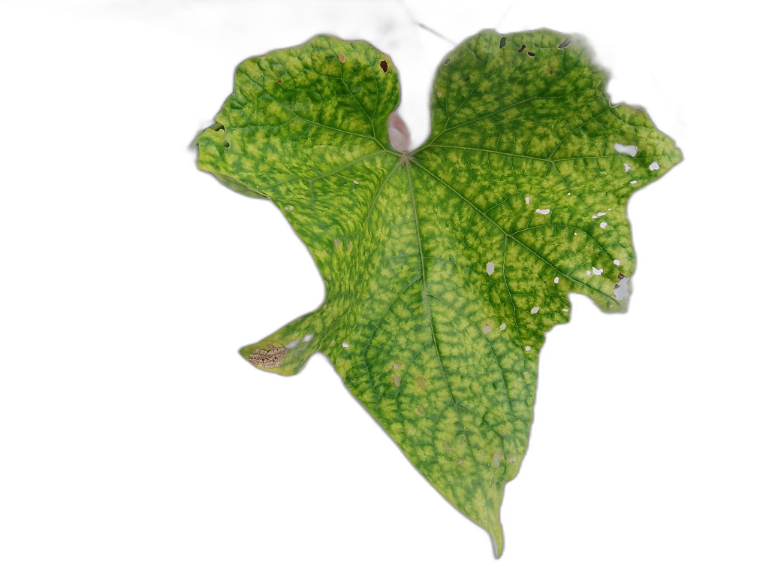
Crop: Zucchini
Label: Iron_Chlorosis_Damage